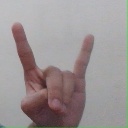
अक्षर: श